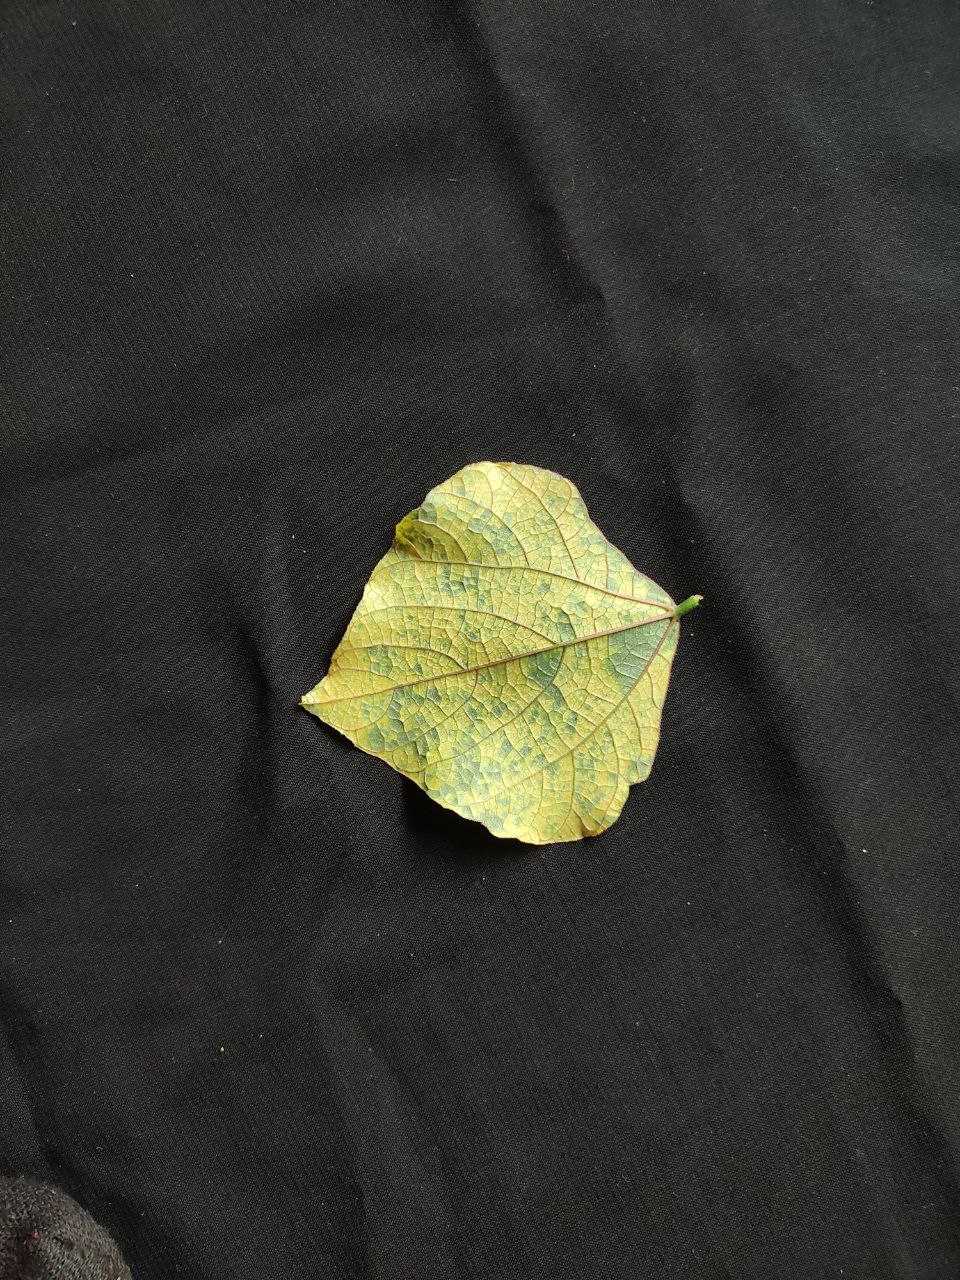
Crop: bean
Leaf condition: Mosaic Virus